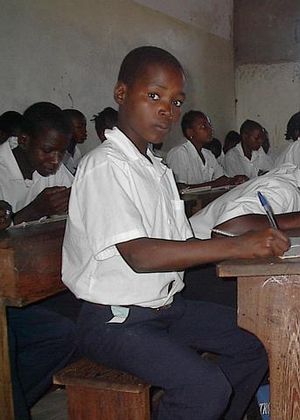
Mozambique / Demografi / Uddannelse
Skolebørn i Mozambique.
Mozambique er et land i det sydøstlige Afrika omkranset af Det Indiske Ocean mod øst, Tanzania mod nord, Malawi og Zambia mod nordvest, Zimbabwe mod vest og Swaziland og Sydafrika mod sydvest. Det er adskilt fra Madagaskar af Mozambique-kanalen mod øst. Hovedstaden og den største by er Maputo.